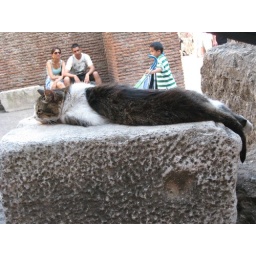
This cat was just sprawled on a rock in the Colosseum, casually eyeing the people walking by. So cute.